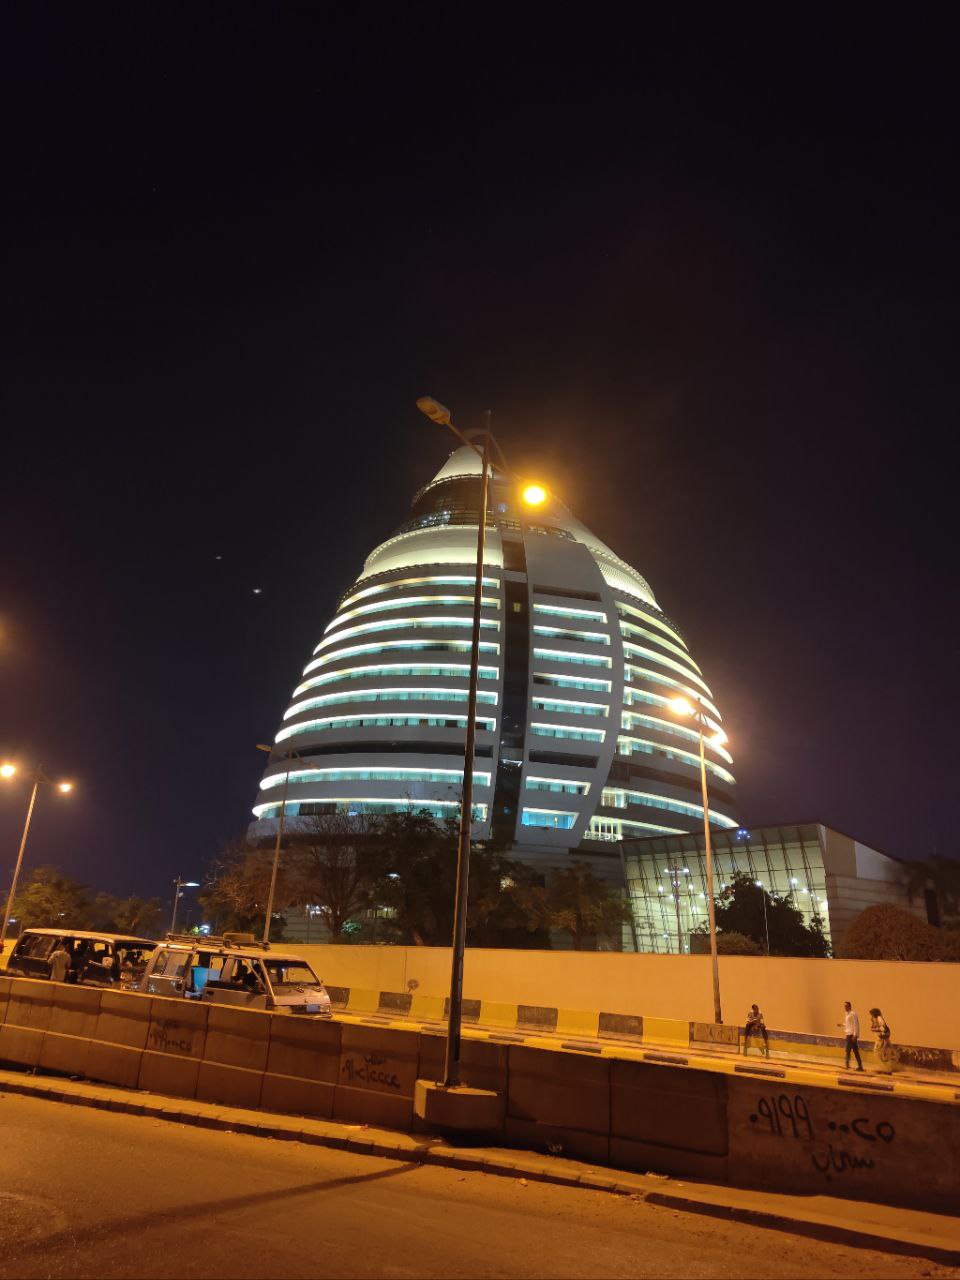
الوصف بالفصحى: صورة لأحد فنادق الخرطوم
الوصف بالعامية السودانية: برج الفاتح في الخرطوم
التصنيف: Urban & City Life